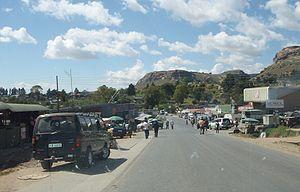
Butha-Buthe est la capitale, ou camptown, du district de Butha-Buthe au Lesotho. En 2004 la population de la ville était d'environ 10 000 personnes. Elle tire son nom de la montagne Butha-Buthe, au nord de la ville, qui a été utilisée par le roi Moshoeshoe Iᵉʳ comme fortification entre 1821 et 1823, pendant sa guerre avec le roi zoulou Chaka.